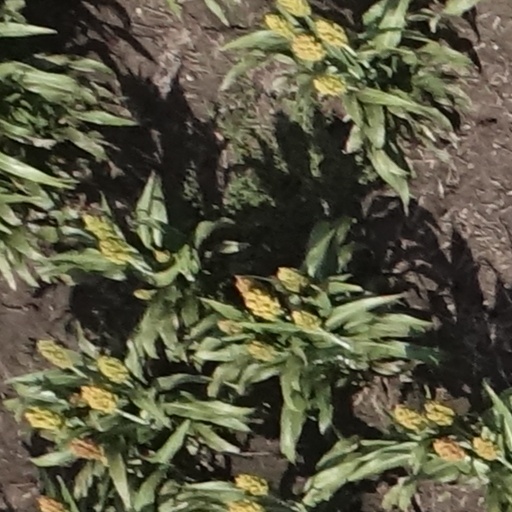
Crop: sorghum